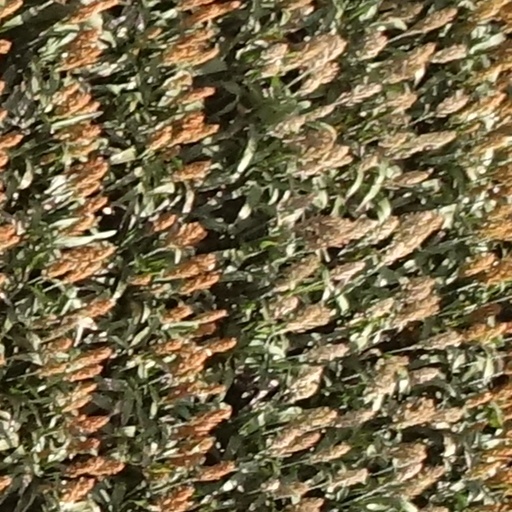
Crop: sorghum